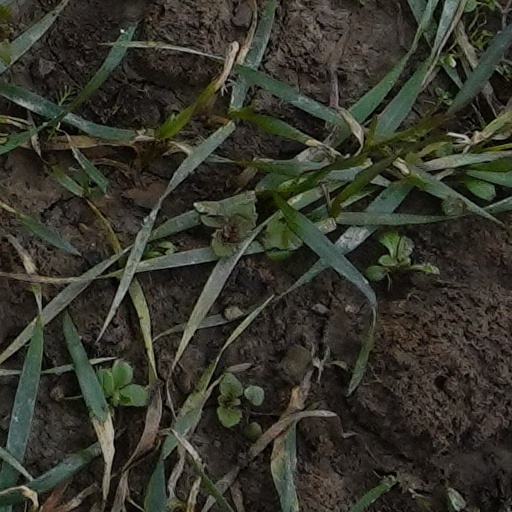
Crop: wheat